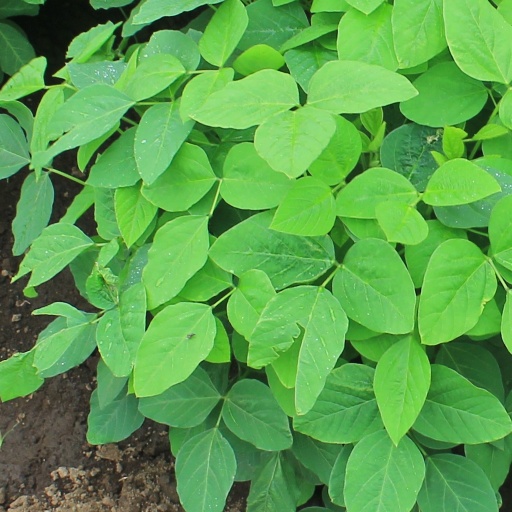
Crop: soybean